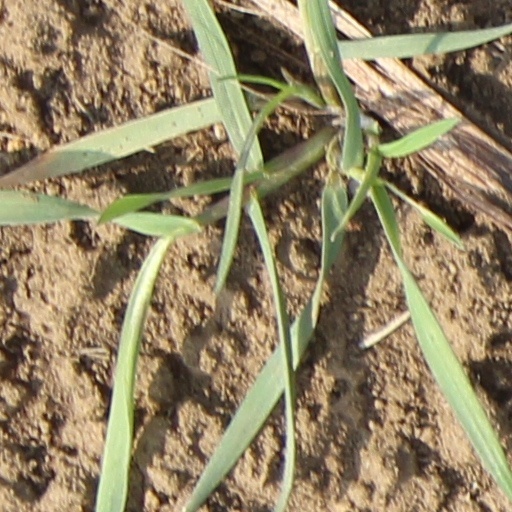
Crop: wheat